Iron

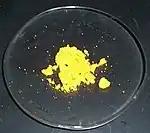
Hydrated iron(III) chloride (ferric chloride)

The binary ferrous and ferric halides are well-known. The ferrous halides typically arise from treating iron metal with the corresponding hydrohalic acid to give the corresponding hydrated salts.